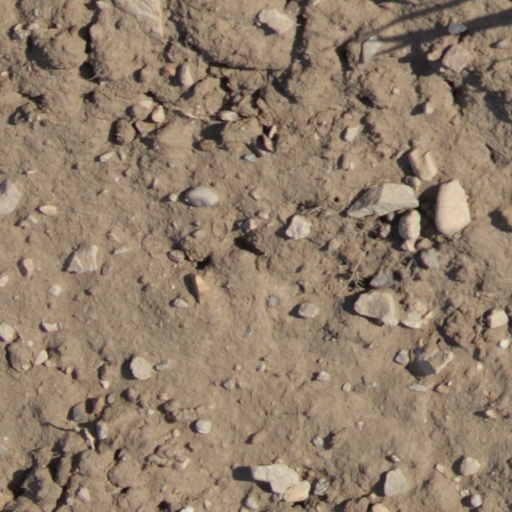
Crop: wheat